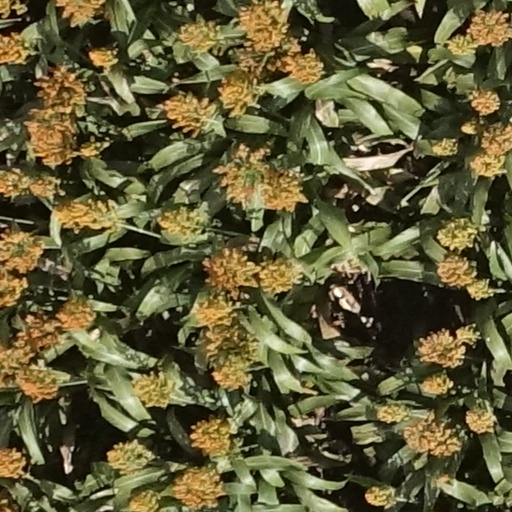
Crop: sorghum